Himawari Akaho

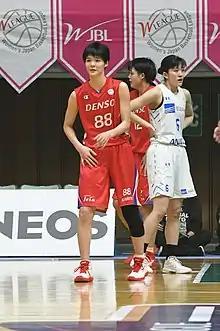
Akaho in 2019

is a Japanese basketball player for Denso Iris and the Japanese national team. She competed at the 2020 Summer Olympics, winning a silver medal.